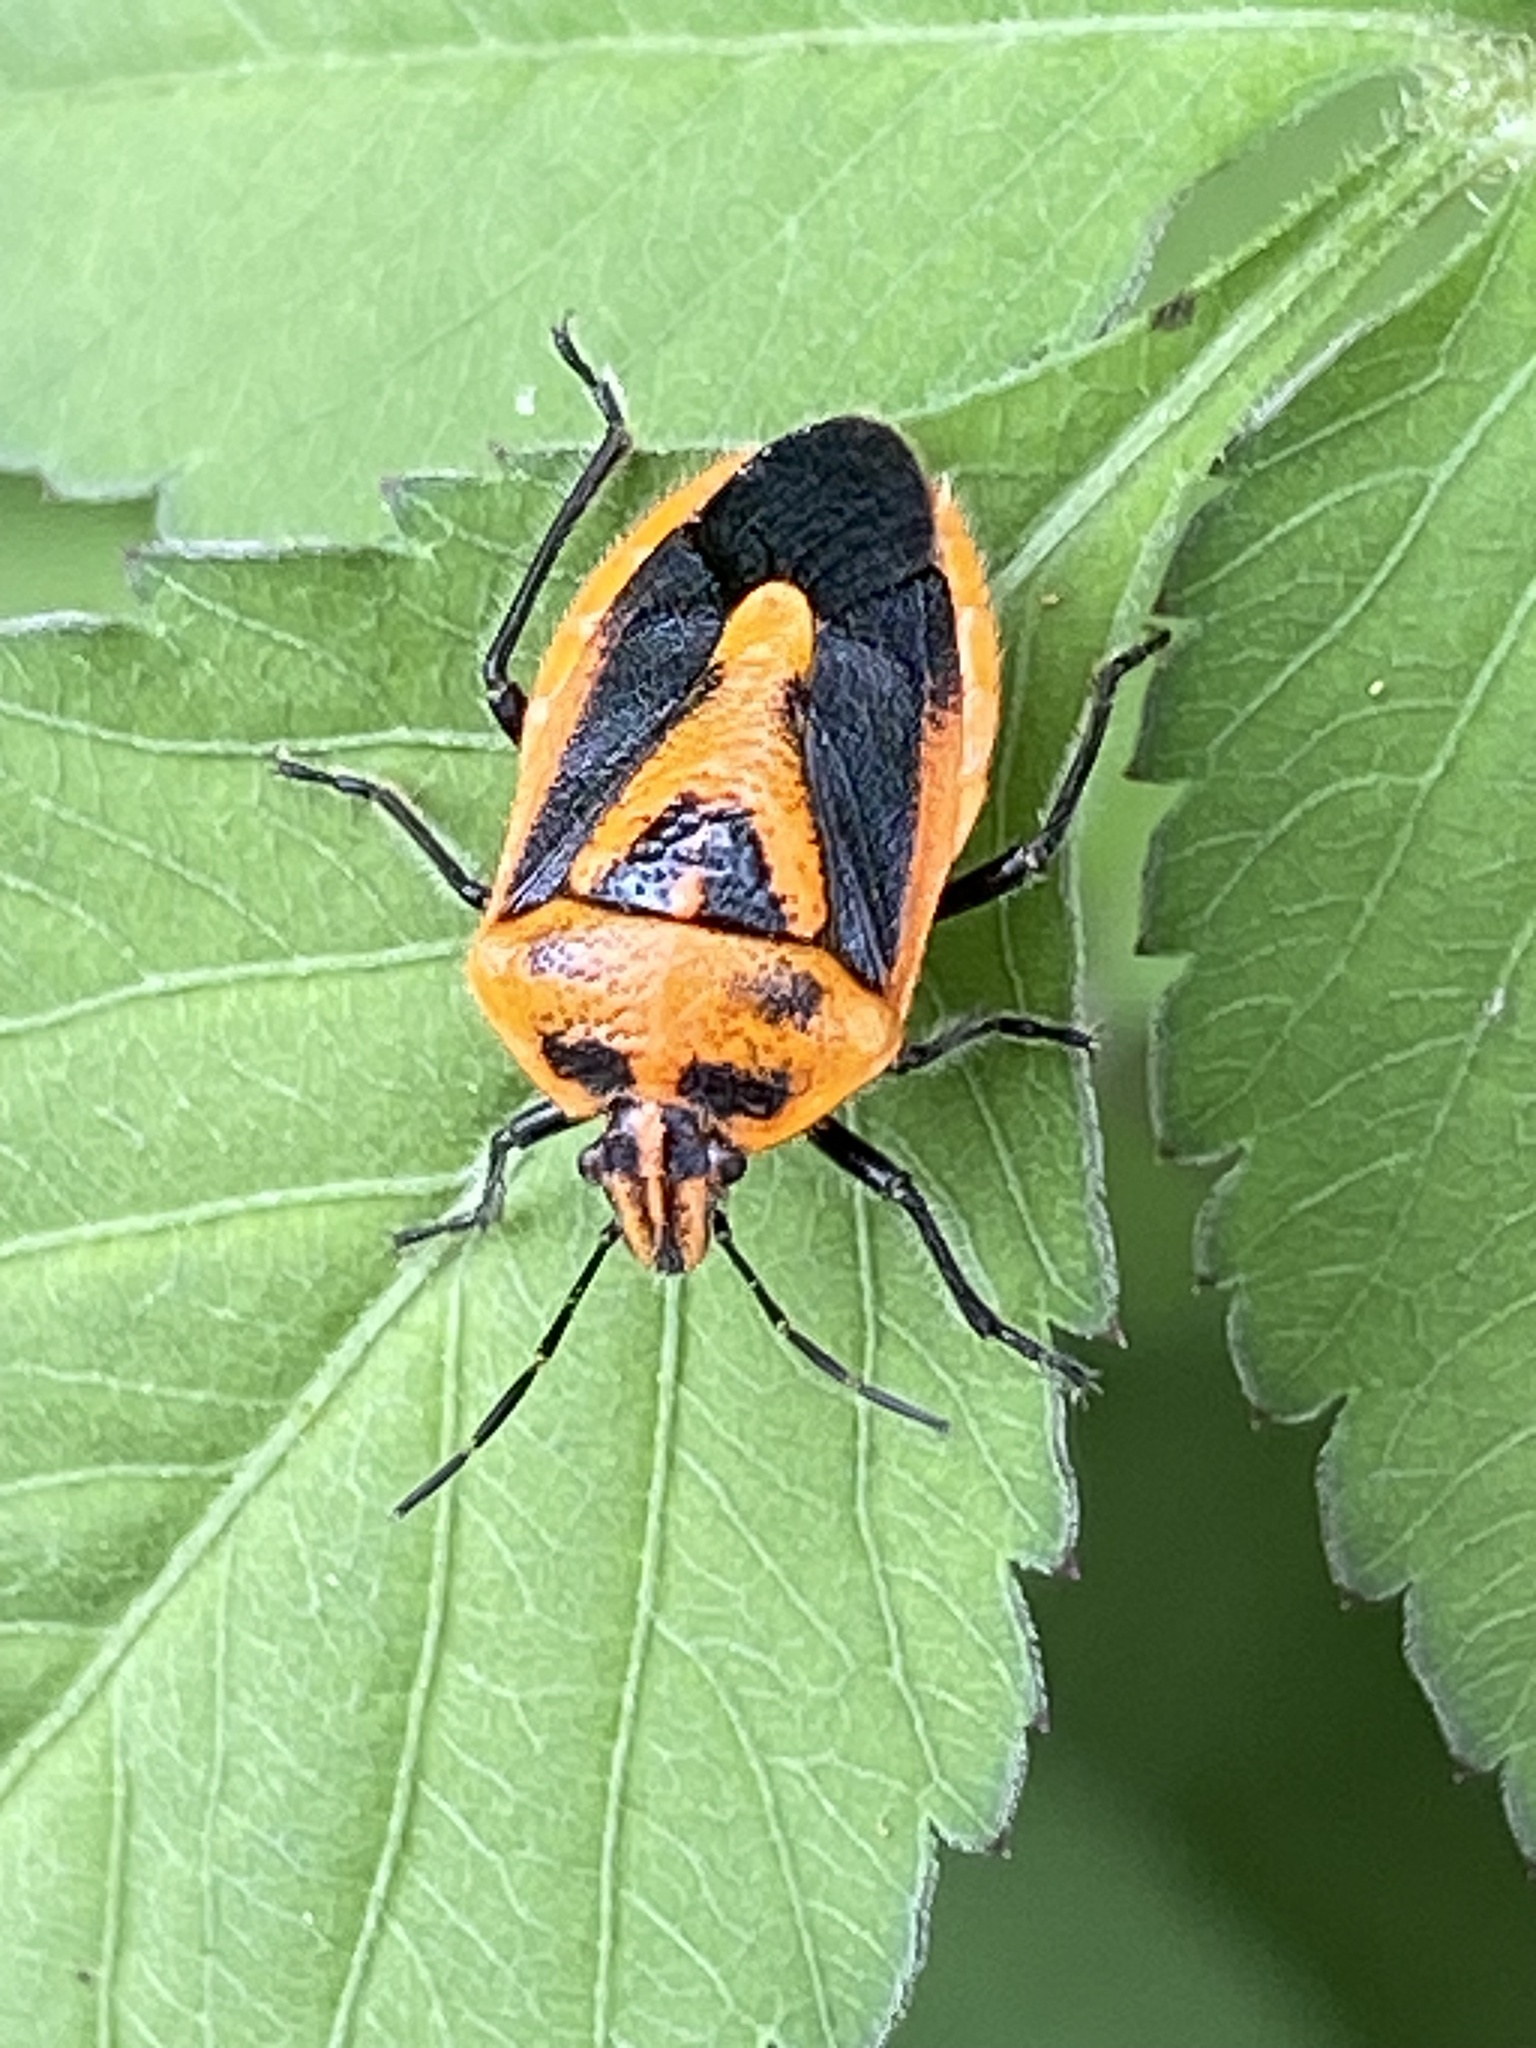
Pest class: stink_bug